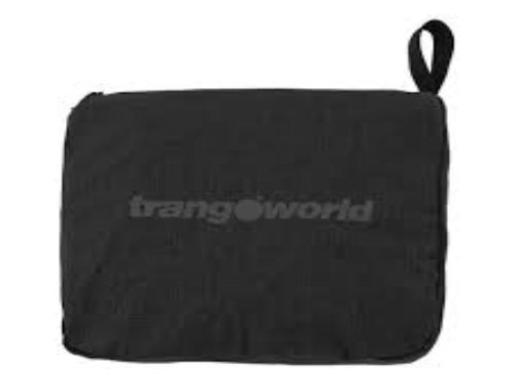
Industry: Clothes